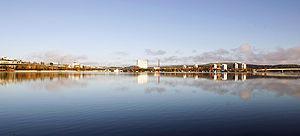
Jyväskylä est une ville du Sud de la Finlande, capitale de la région de Finlande-Centrale, située à 235 km au nord d'Helsinki.